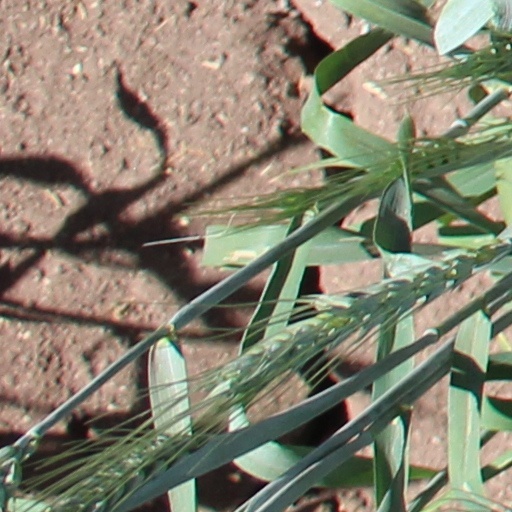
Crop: wheat